Svend Auken

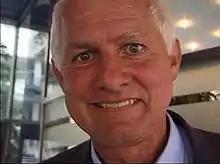
Svend Auken, 1998

Svend Gunnarsen Auken (24 May 1943 – 4 August 2009) was a Danish politician. He represented the Social Democrats as a member of the Danish parliament (Folketinget) from 1971 until his death.